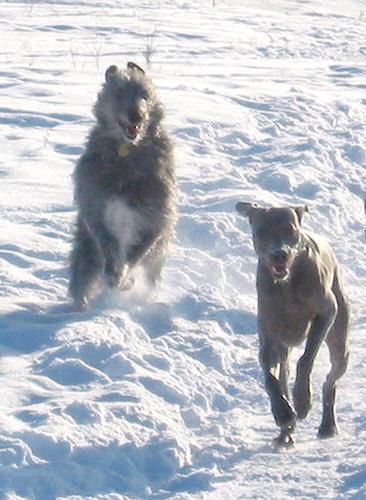
Scottish_deerhound